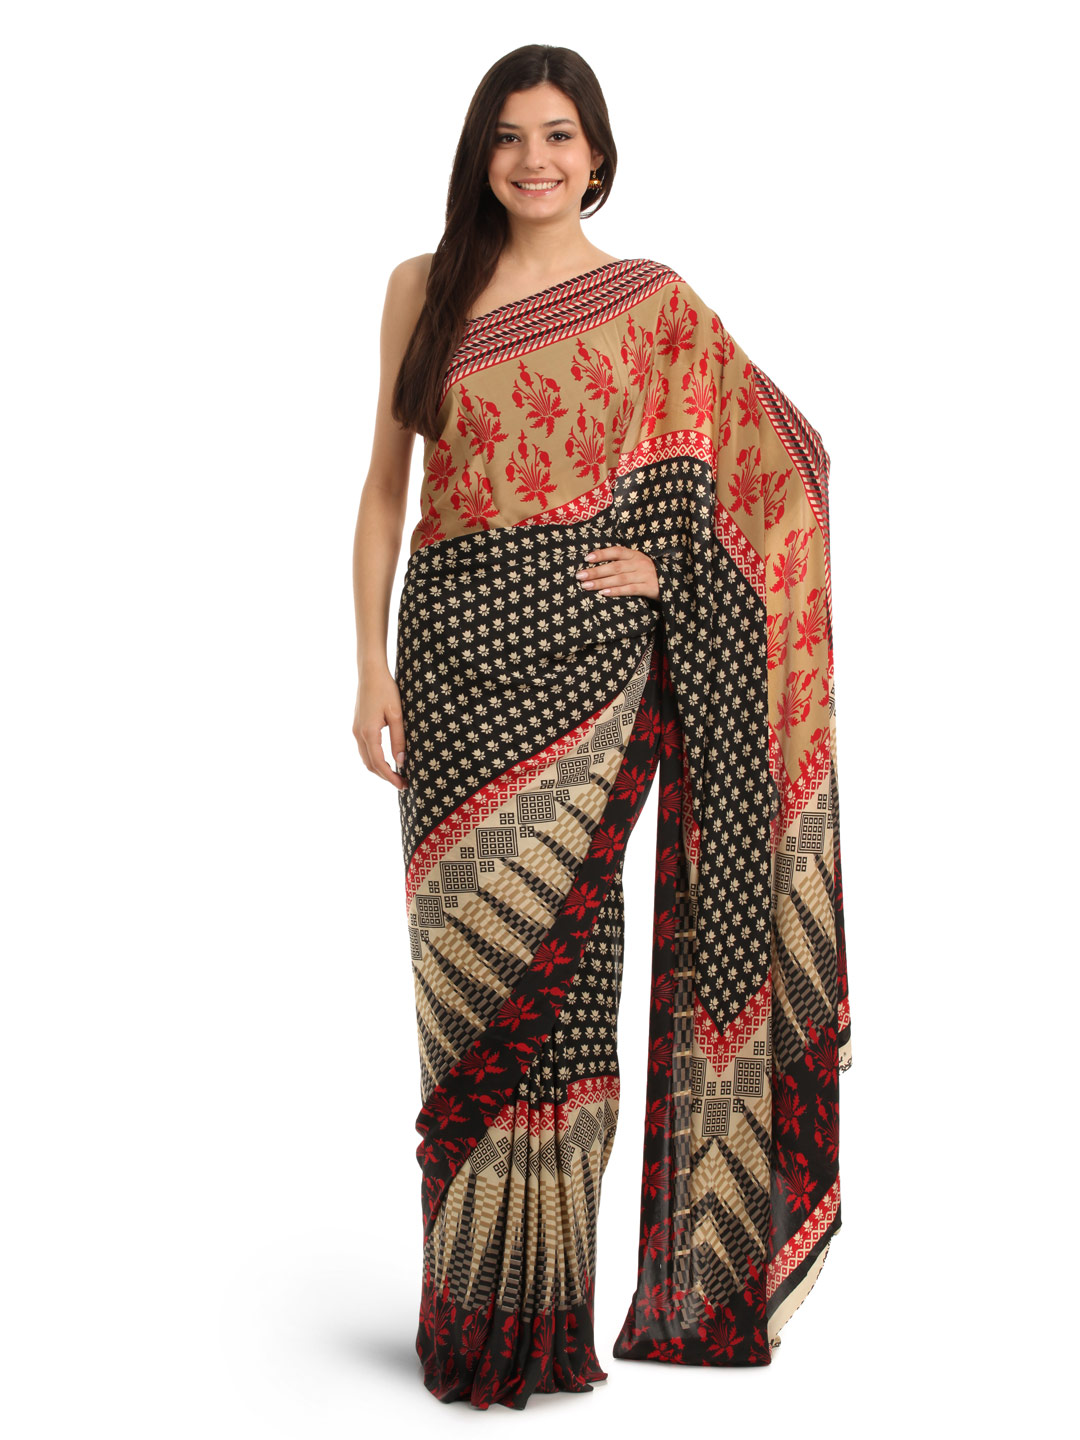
Prafful Multicoloured Crepe Printed Saree
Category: Apparel / Saree / Sarees
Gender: Women
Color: Multi
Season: Summer 2012
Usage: Ethnic